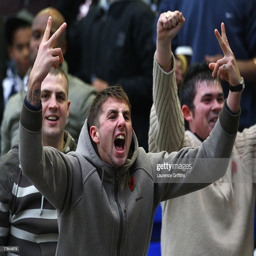
a fan celebrates the equalising goal scored by football player during the match .